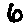
Label: 6